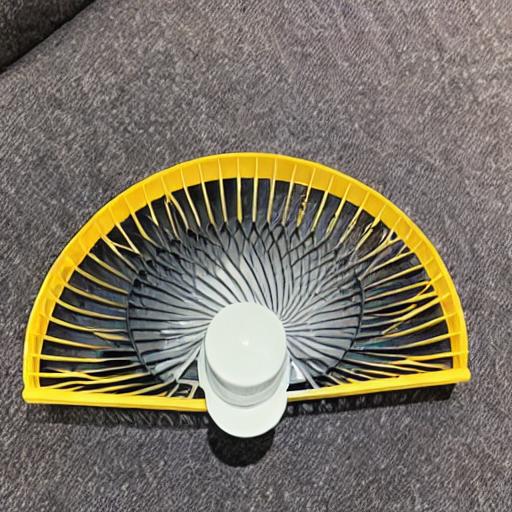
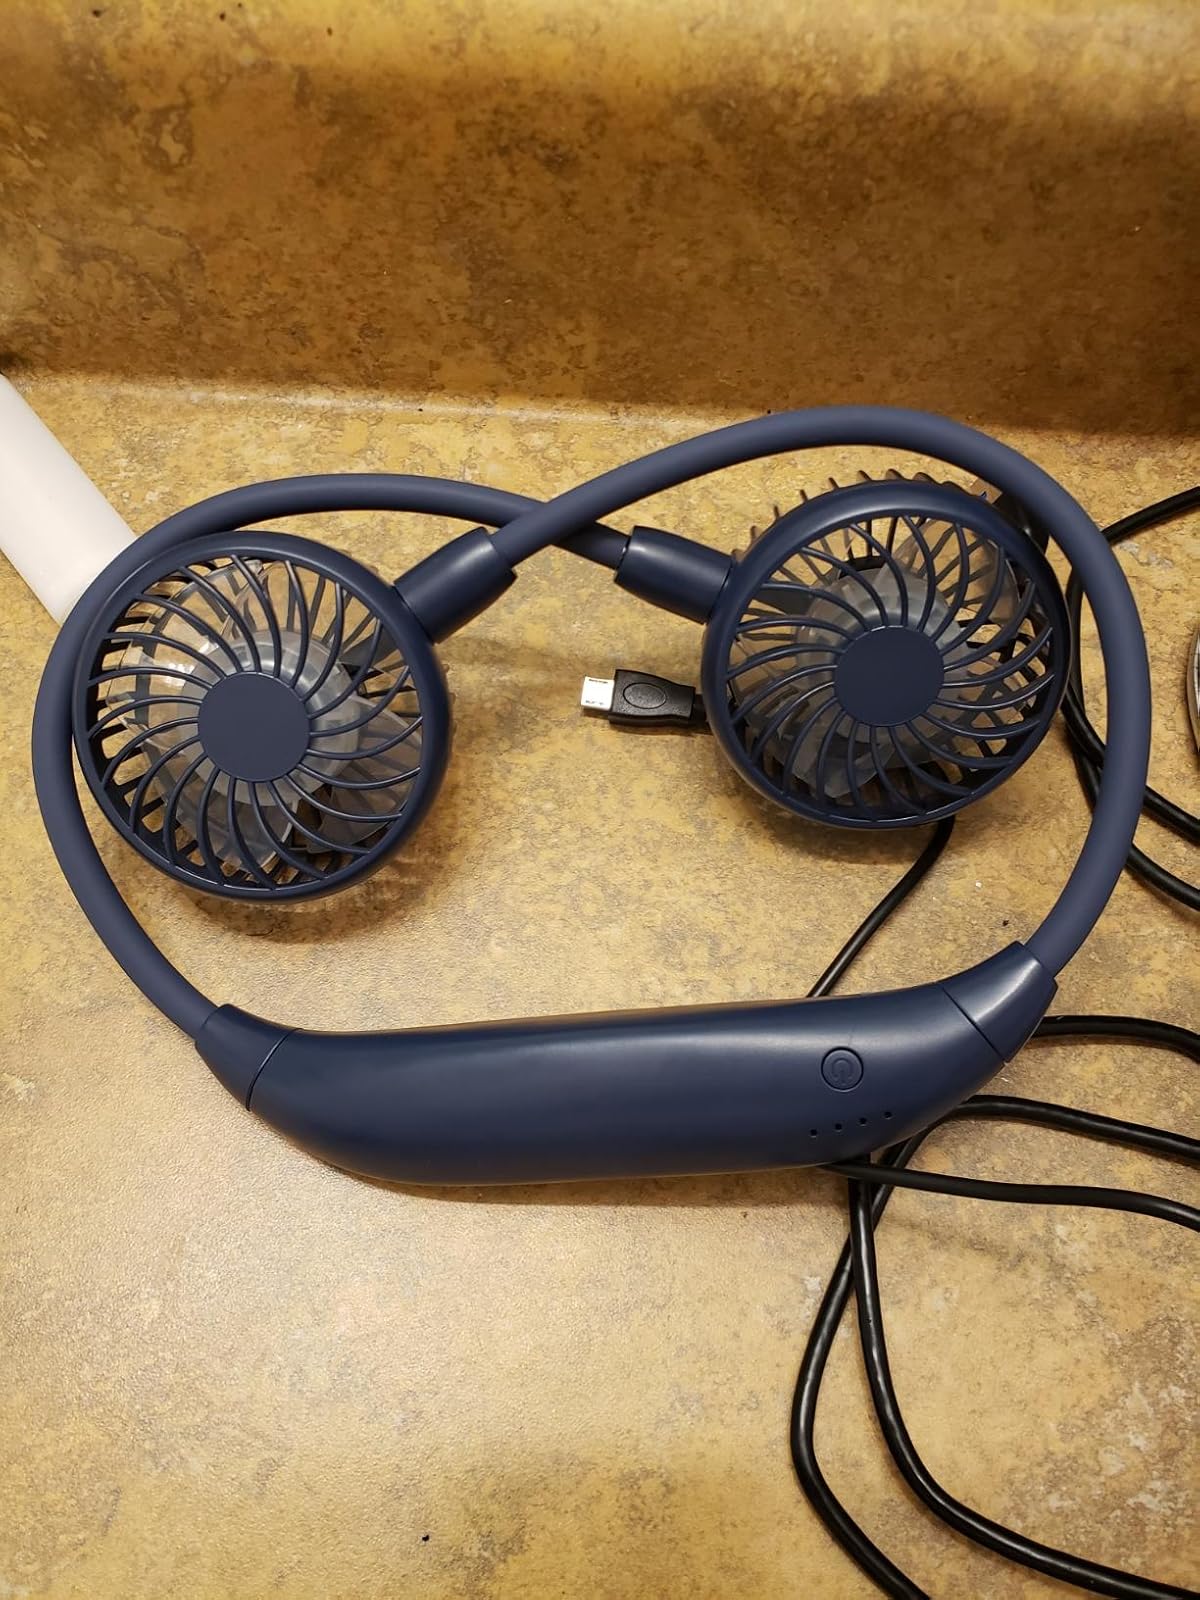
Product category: fan
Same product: no